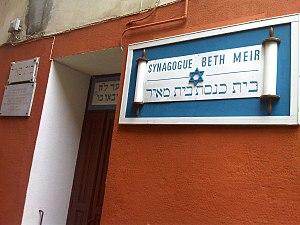
La synagogue Beth Meir de Bastia est un lieu de culte juif situé 3 rue du Castagno à Bastia, en Corse. Elle est membre du Consistoire central israélite de France.
La présente liste de synagogues de France ne se veut pas exhaustive.
Cette page propose un inventaire du patrimoine juif du Sud-Est de la France, et de la Principauté de Monaco, classé par région, département et par lettre alphabétique de communes.